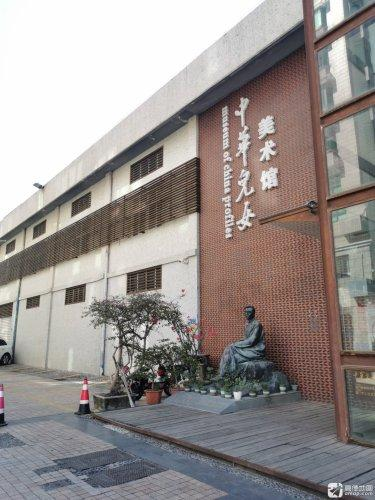
地标名称：厦门中华儿女美术馆
所在城市：厦门市·思明区